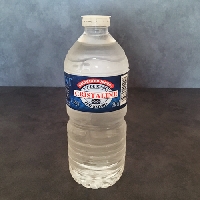
Waste category: plastic